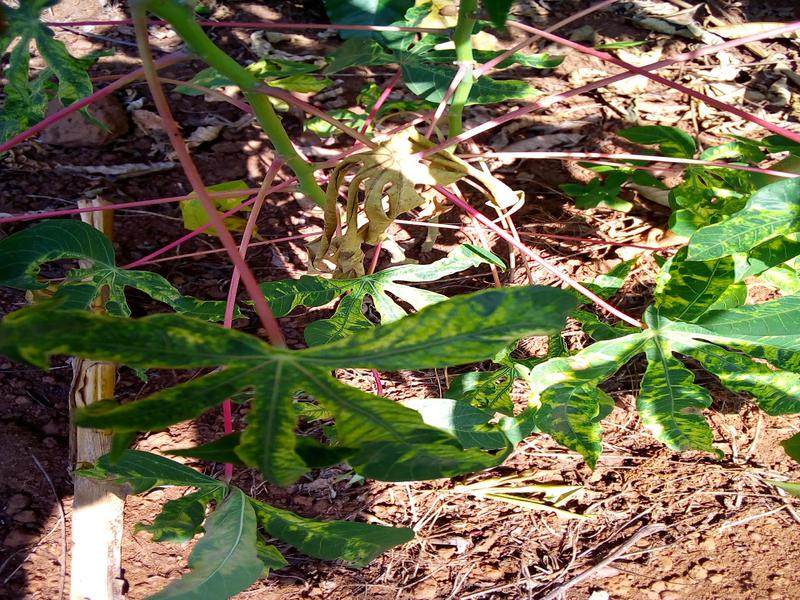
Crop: cassava
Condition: mosaic_disease